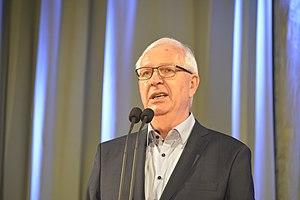
Jiří Drahoš, né le 20 février 1949 à Český Těšín, est un chimiste et physicien et homme politique tchèque, président de l'Académie tchèque des sciences de 2009 à 2017. Il est candidat à l'élection présidentielle de 2018, qu'il perd au second tour face au président sortant, Miloš Zeman.